St. Stephen's Anglican Church (Ottawa)

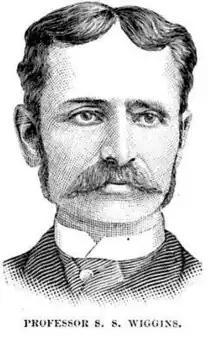
Dr Ezekiel Stone Wiggins

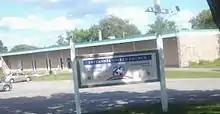
Britannia United Church

Dr. Ezekiel Stone Wiggins, the author of several scientific, educational and religious works served as Rector's warden in 1901–1902. Thomas Fuller (architect) served as people's warden in 1904.